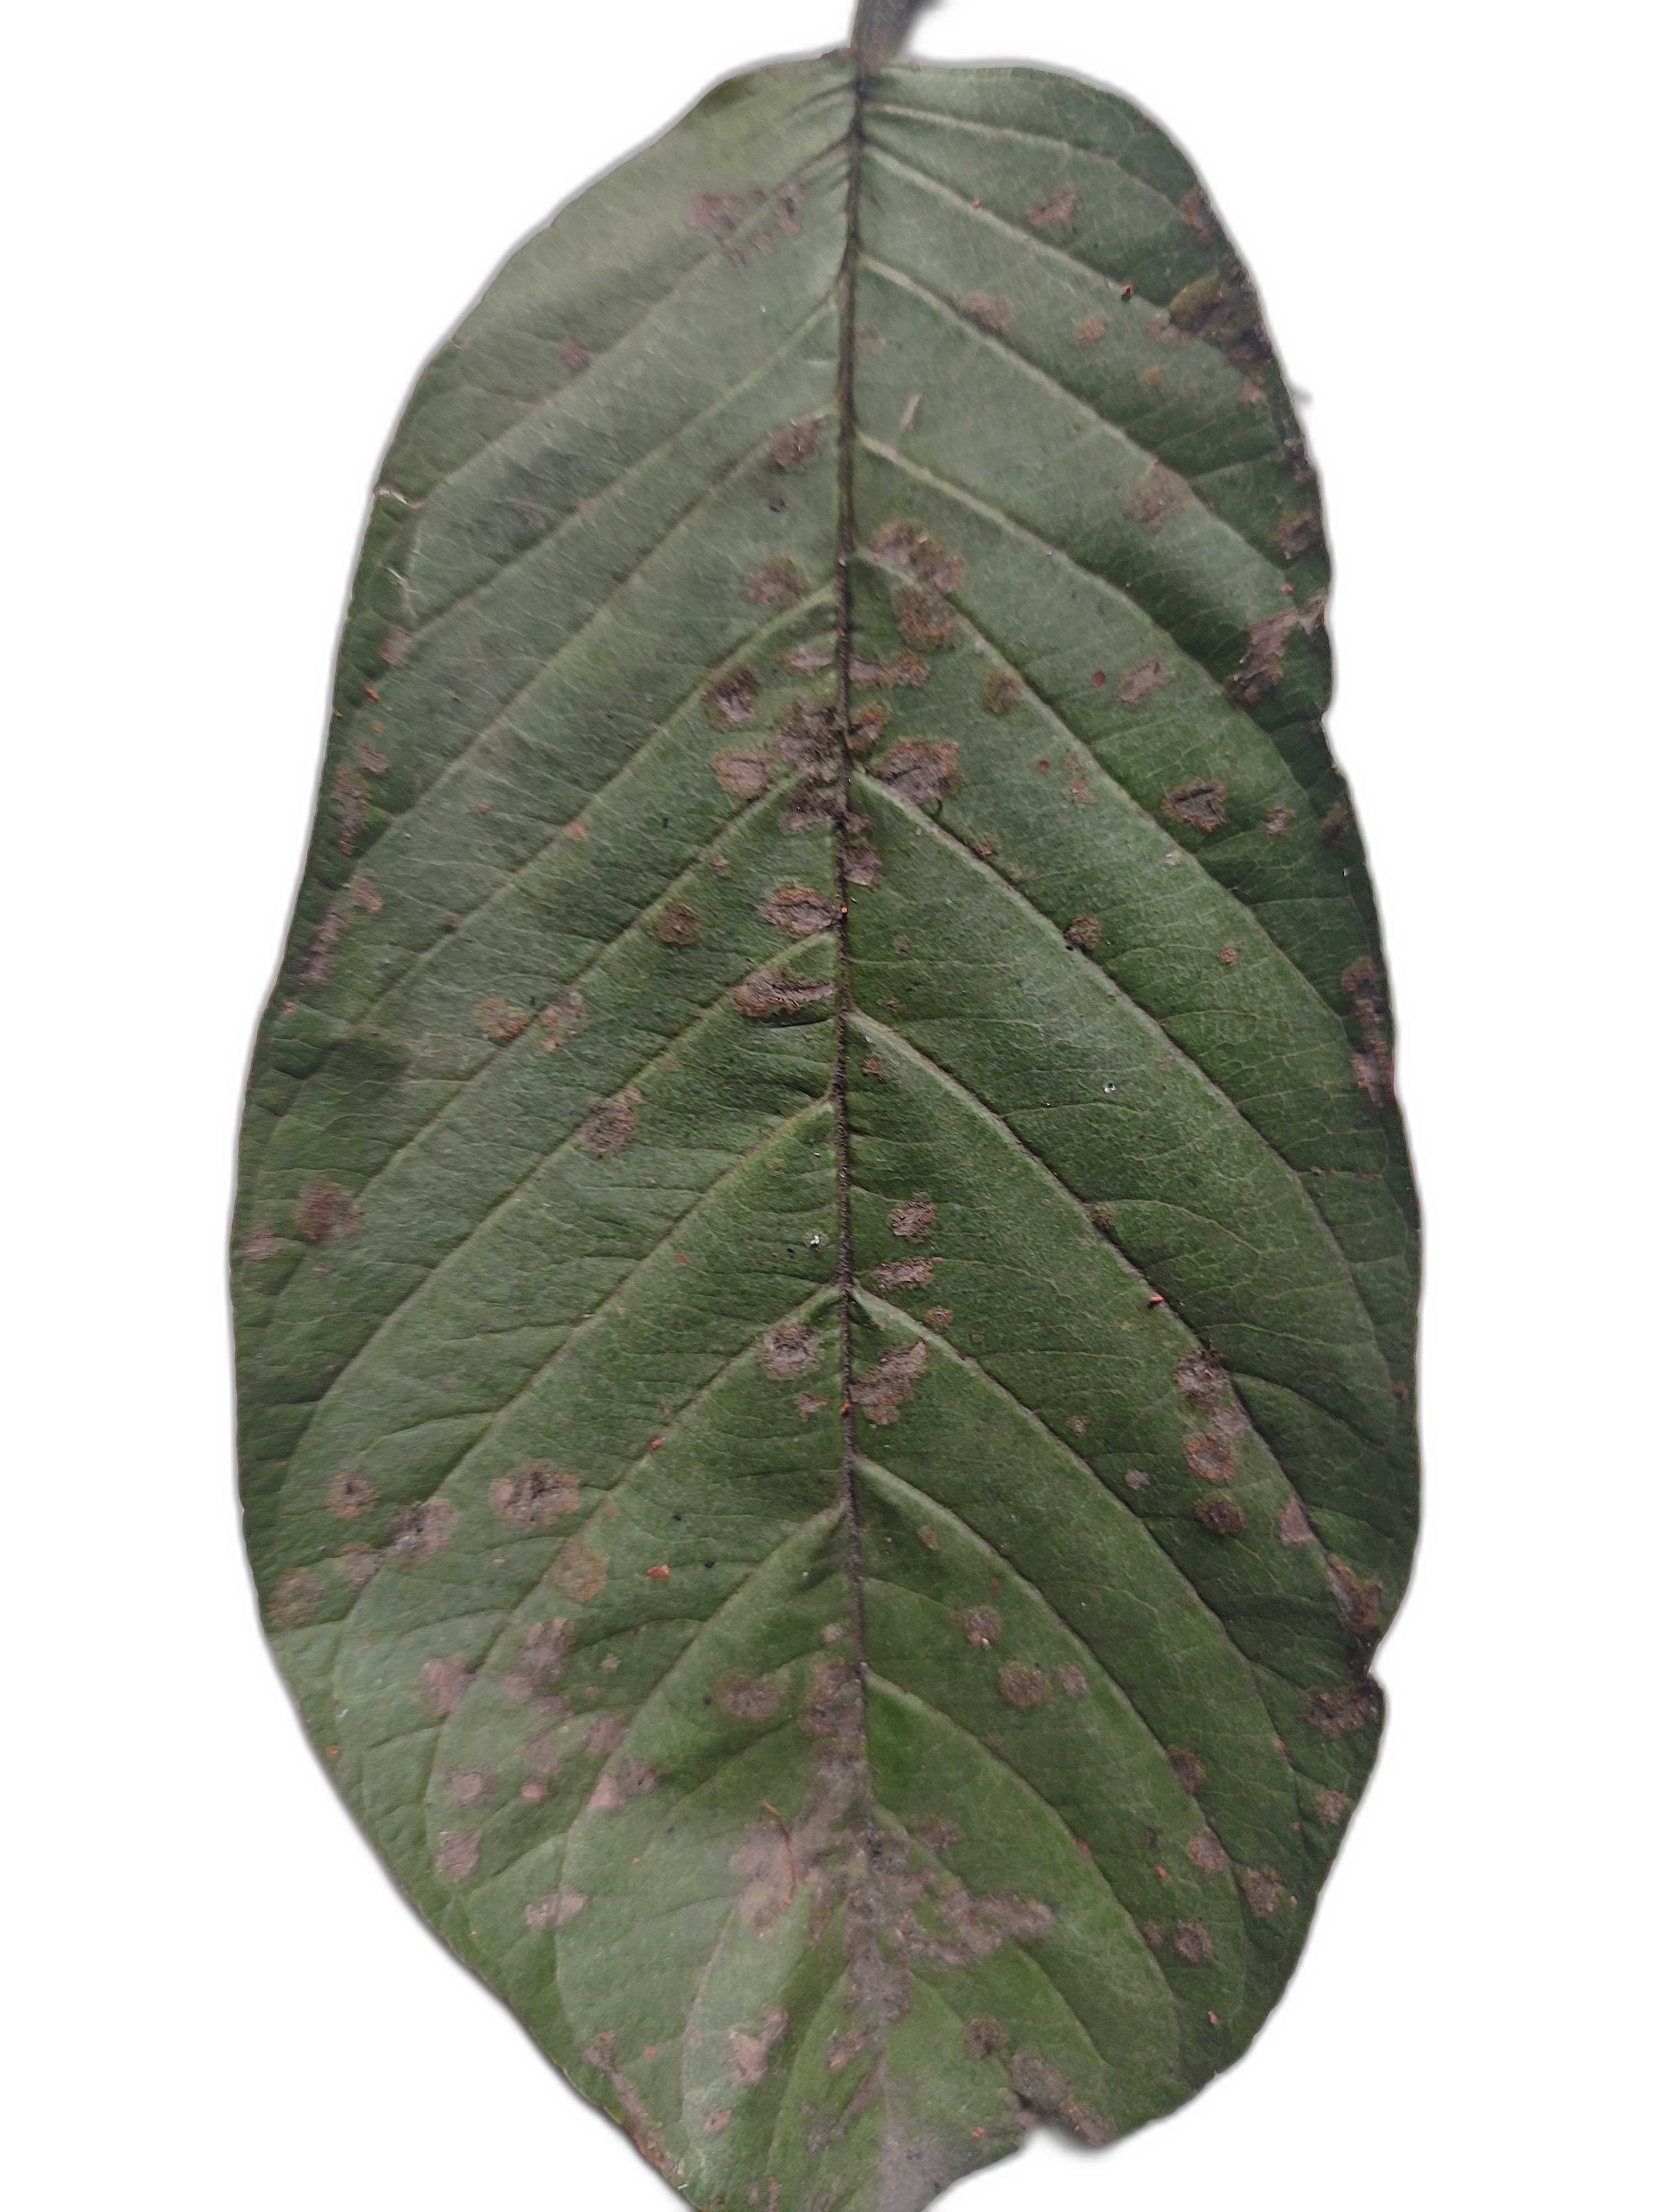
Plant part: leaf
Disease: Anthracnose